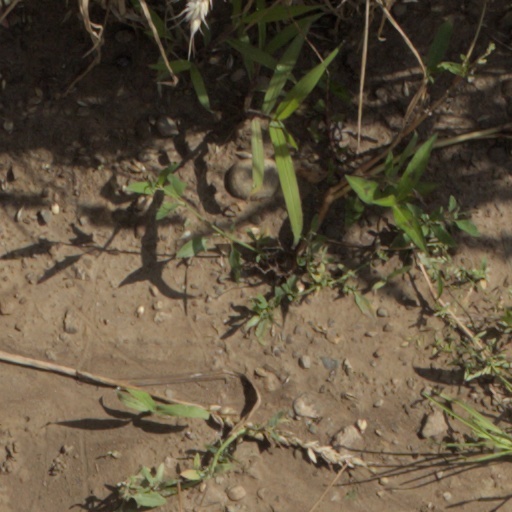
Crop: wheat